Georgia–Russia relations

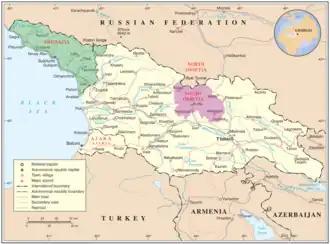
A map of Georgia with South Ossetia shaded purple and Abkhazia shaded green.

Having spent more than a century as part of the Russian Empire, in 1918 Georgia regained independence and established the First Republic. In 1921, Georgia was invaded and occupied by Bolshevik Russia to form the Soviet Union in 1922. Georgian Joseph Stalin was the leader of the USSR from 1928–1953.